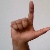
The image shows a hand gesture representing the letter 'L' in Indian Sign Language.